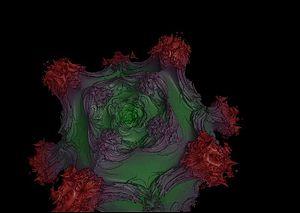
Un Mandelbulb résulte de la tentative de créer un ensemble de Mandelbrot en trois dimensions, sans être une fractale comme ce dernier. La possibilité d'obtenir un ensemble de Mandelbrot en trois dimensions reste incertaine.